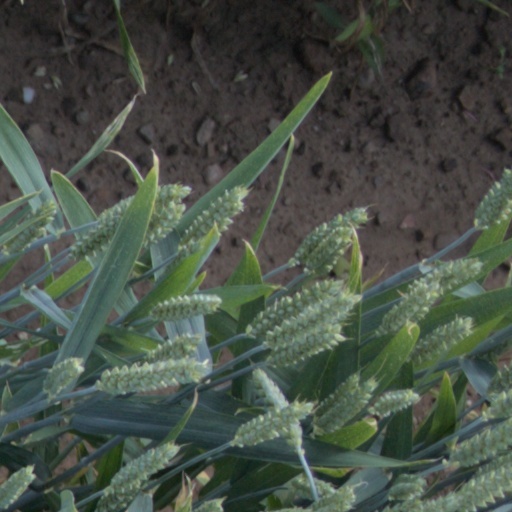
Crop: wheat